Commemoration of Stepan Bandera

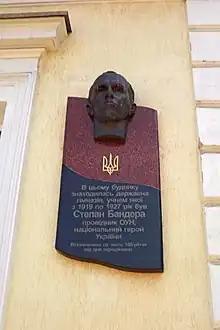
A commemorative plaque in Stryi.

The legacy of Stepan Bandera and the Organisation of Ukrainian Nationalists (OUN) remains a highly controversial topic in Ukrainian society to this day. While his memory is cherished in Western Ukraine, where most of OUN activity took place, with many monuments, toponyms and memorial services dedicated to it, neither the organisation nor its leader are upheld by the current Ukrainian government.